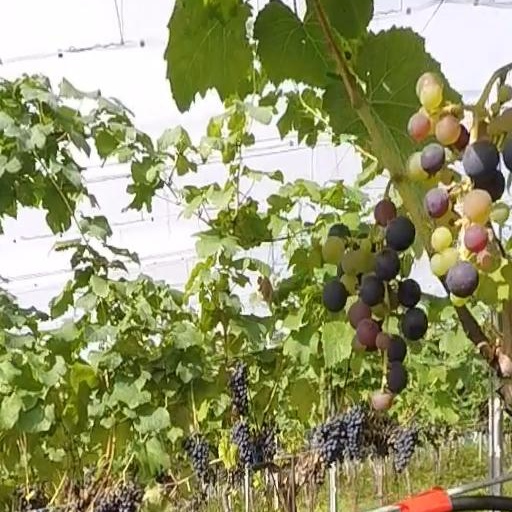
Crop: grape